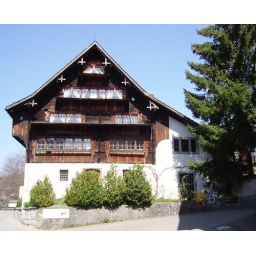
wooden house in Lichtensteig